Ladora, Iowa

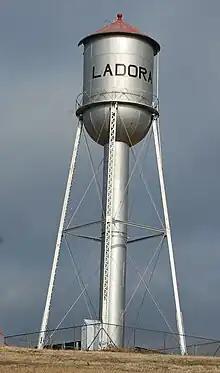
Water tower in Ladora

There were 121 households, out of which 31.4% had children under the age of 18 living with them, 52.9% were married couples living together, 5.8% had a female householder with no husband present, and 38.0% were non-families. 32.2% of all households were made up of individuals, and 15.7% had someone living alone who was 65 years of age or older. The average household size was 2.37 and the average family size was 3.05.